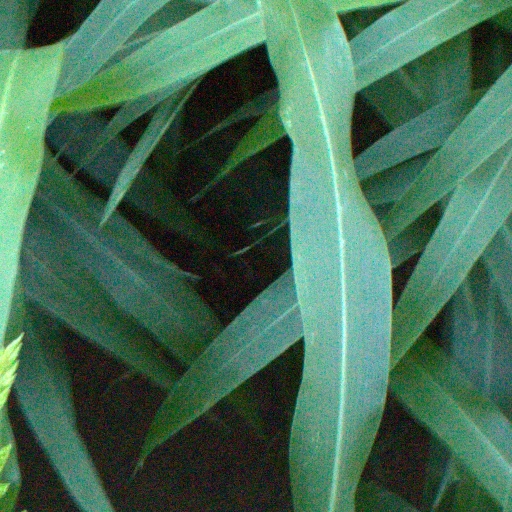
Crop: sorghum